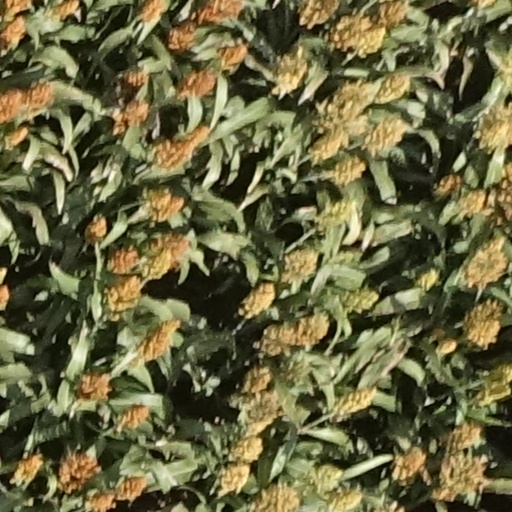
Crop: sorghum